French destroyer Vauquelin (1931)

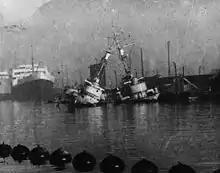
"Vauquelin" (left) and "Kersaint" after being scuttled in Toulon on 27 November 1942

"Vauquelin", named after Jean Vauquelin, was ordered on 1 February 1930 from Ateliers et Chantiers de France as part of the 1929 Naval Program. She was laid down at their Dunkirk shipyard on 13 March 1930, launched on 29 September 1932, commissioned on 3 November 1933 and entered service on 28 March 1934. Her entry into service was delayed for several months by a damaged propeller and she then struck a rock during her sea trials that damaged her hull plating for a length of .